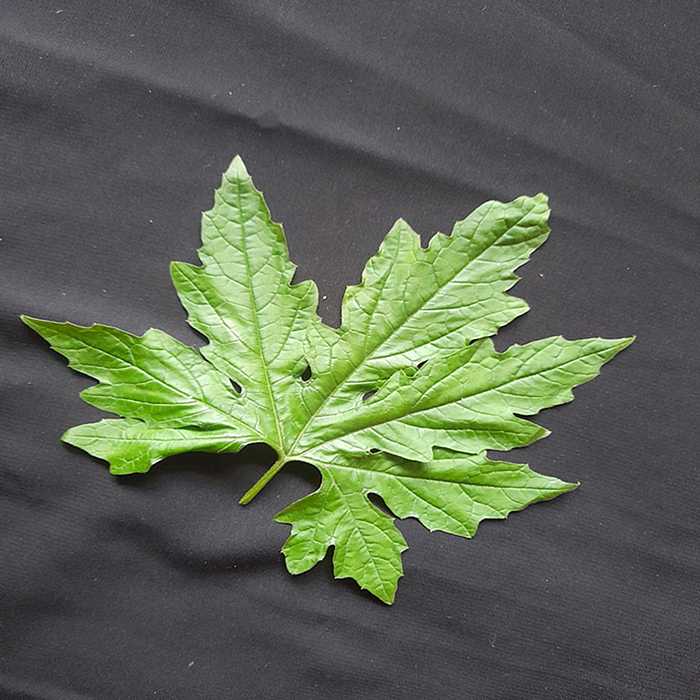
Plant: Bitter Gourd
Label: Fresh leaf